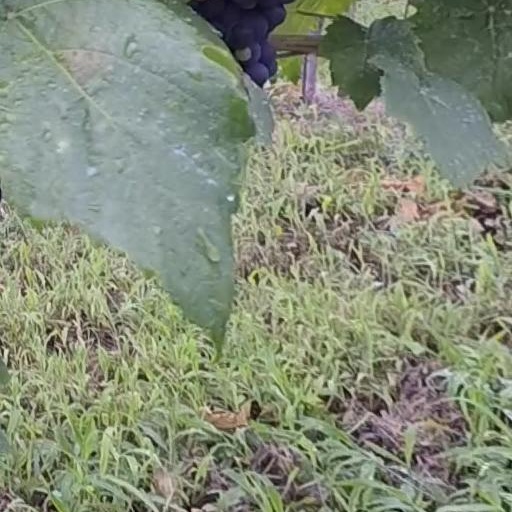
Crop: grape